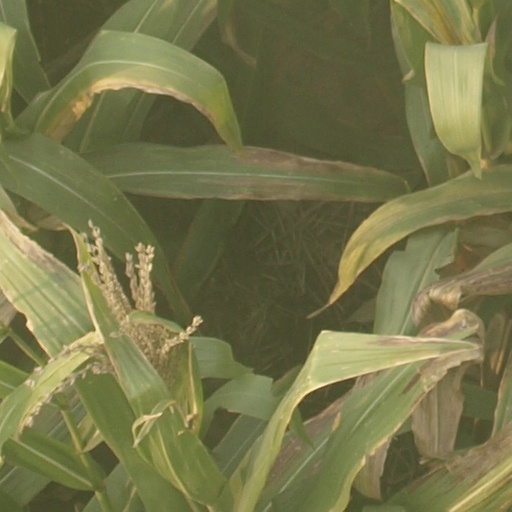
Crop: maize; corn